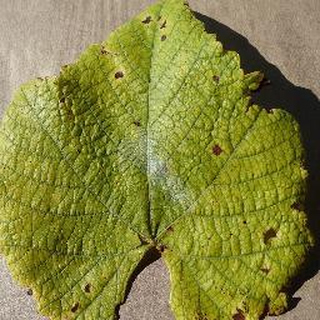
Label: grape_leaf_blight